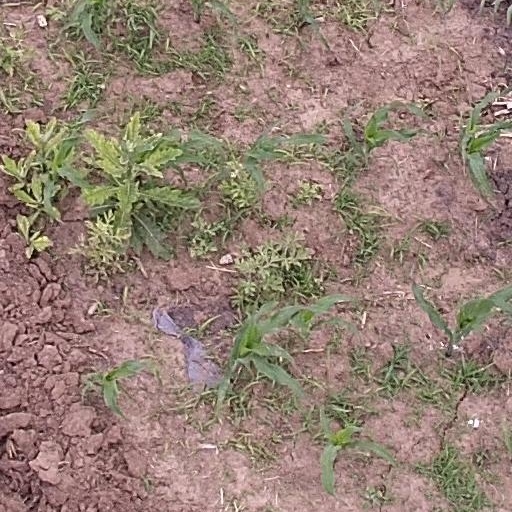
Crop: maize; corn